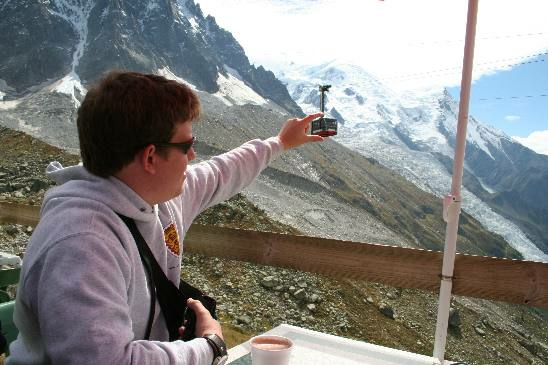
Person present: Yes